WWE Legends of WrestleMania

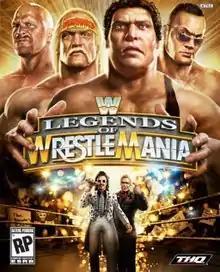
Cover art featuring various wrestlers.

WWE Legends of WrestleMania is a professional wrestling video game featuring legends of the professional wrestling promotion, World Wrestling Entertainment (WWE), who have appeared at WrestleManias 1 to XV in the 1980s and 1990s; during that time, WWE was known as the World Wrestling Federation (WWF). The game was released for the PlayStation 3 and Xbox 360 in March 2009 to coincide with WrestleMania 25. The game was developed by Yuke's and published by THQ, the same developer and publisher for the "WWE SmackDown vs. Raw" video game series. The retro WWE logo featured in the game was a slight modification of the 1980s and early 1990s WWF logo to match the letter design of the current logo. Unlike all other "WWE Smackdown vs. Raw" games released, this game was not ported over to the PlayStation 2 or Wii.